Housefly

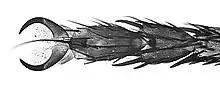
Micrograph of the tarsus of the leg showing claws and bristles, including the central one between the two pulvilli known as the empodium

A variety of species around the world appear similar to the housefly, such as the lesser house fly, "Fannia canicularis"; the stable fly, "Stomoxys calcitrans"; and other members of the genus "Musca" such as "M. vetustissima", the Australian bush fly and several closely related taxa that include "M. primitiva", "M. shanghaiensis", "M. violacea", and "M. varensis". The systematic identification of species may require the use of region-specific taxonomic keys and can require dissections of the male reproductive parts for confirmation.